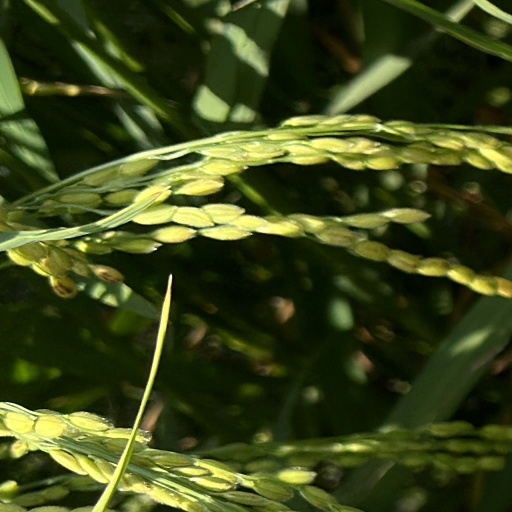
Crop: rice